Torres, Rio Grande do Sul

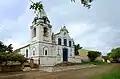
São Domingos Church before its closure

In mid-1820, the French naturalist Augustin Saint-Hilaire visited, leaving a vivid account of the landscape, nature, and life of the residents. Upon arrival, he found Ensign Porto commanding about 30 indigenous slaves working on the fort's structures. In Itapeva, he stayed in a wattle-and-daub hut with palm leaf roofing, ""without a door and (with) a room devoid of windows and furniture, where the family's white clothing and garments are hung on beams."" Despite the dwelling's poverty, the lady of the house wore an elegant dress and styled her hair tastefully. At Estância do Meio, four leagues further, he saw only ""a few miserable shacks."" For meals, ""they unroll a mat on the floor and serve the soup there, with the whole family gathered around.""